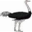
Label: bird